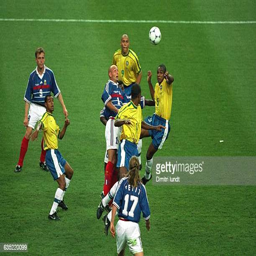
football player in game action during constitutional republic vs soccer match